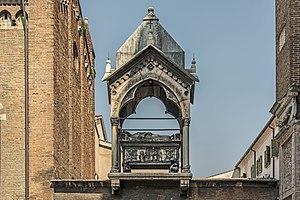
L'église Sant'Anastasia est une église gothique dominicaine située dans la vieille ville de Vérone en Italie, près du pont de pierre.